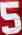
Number: 5